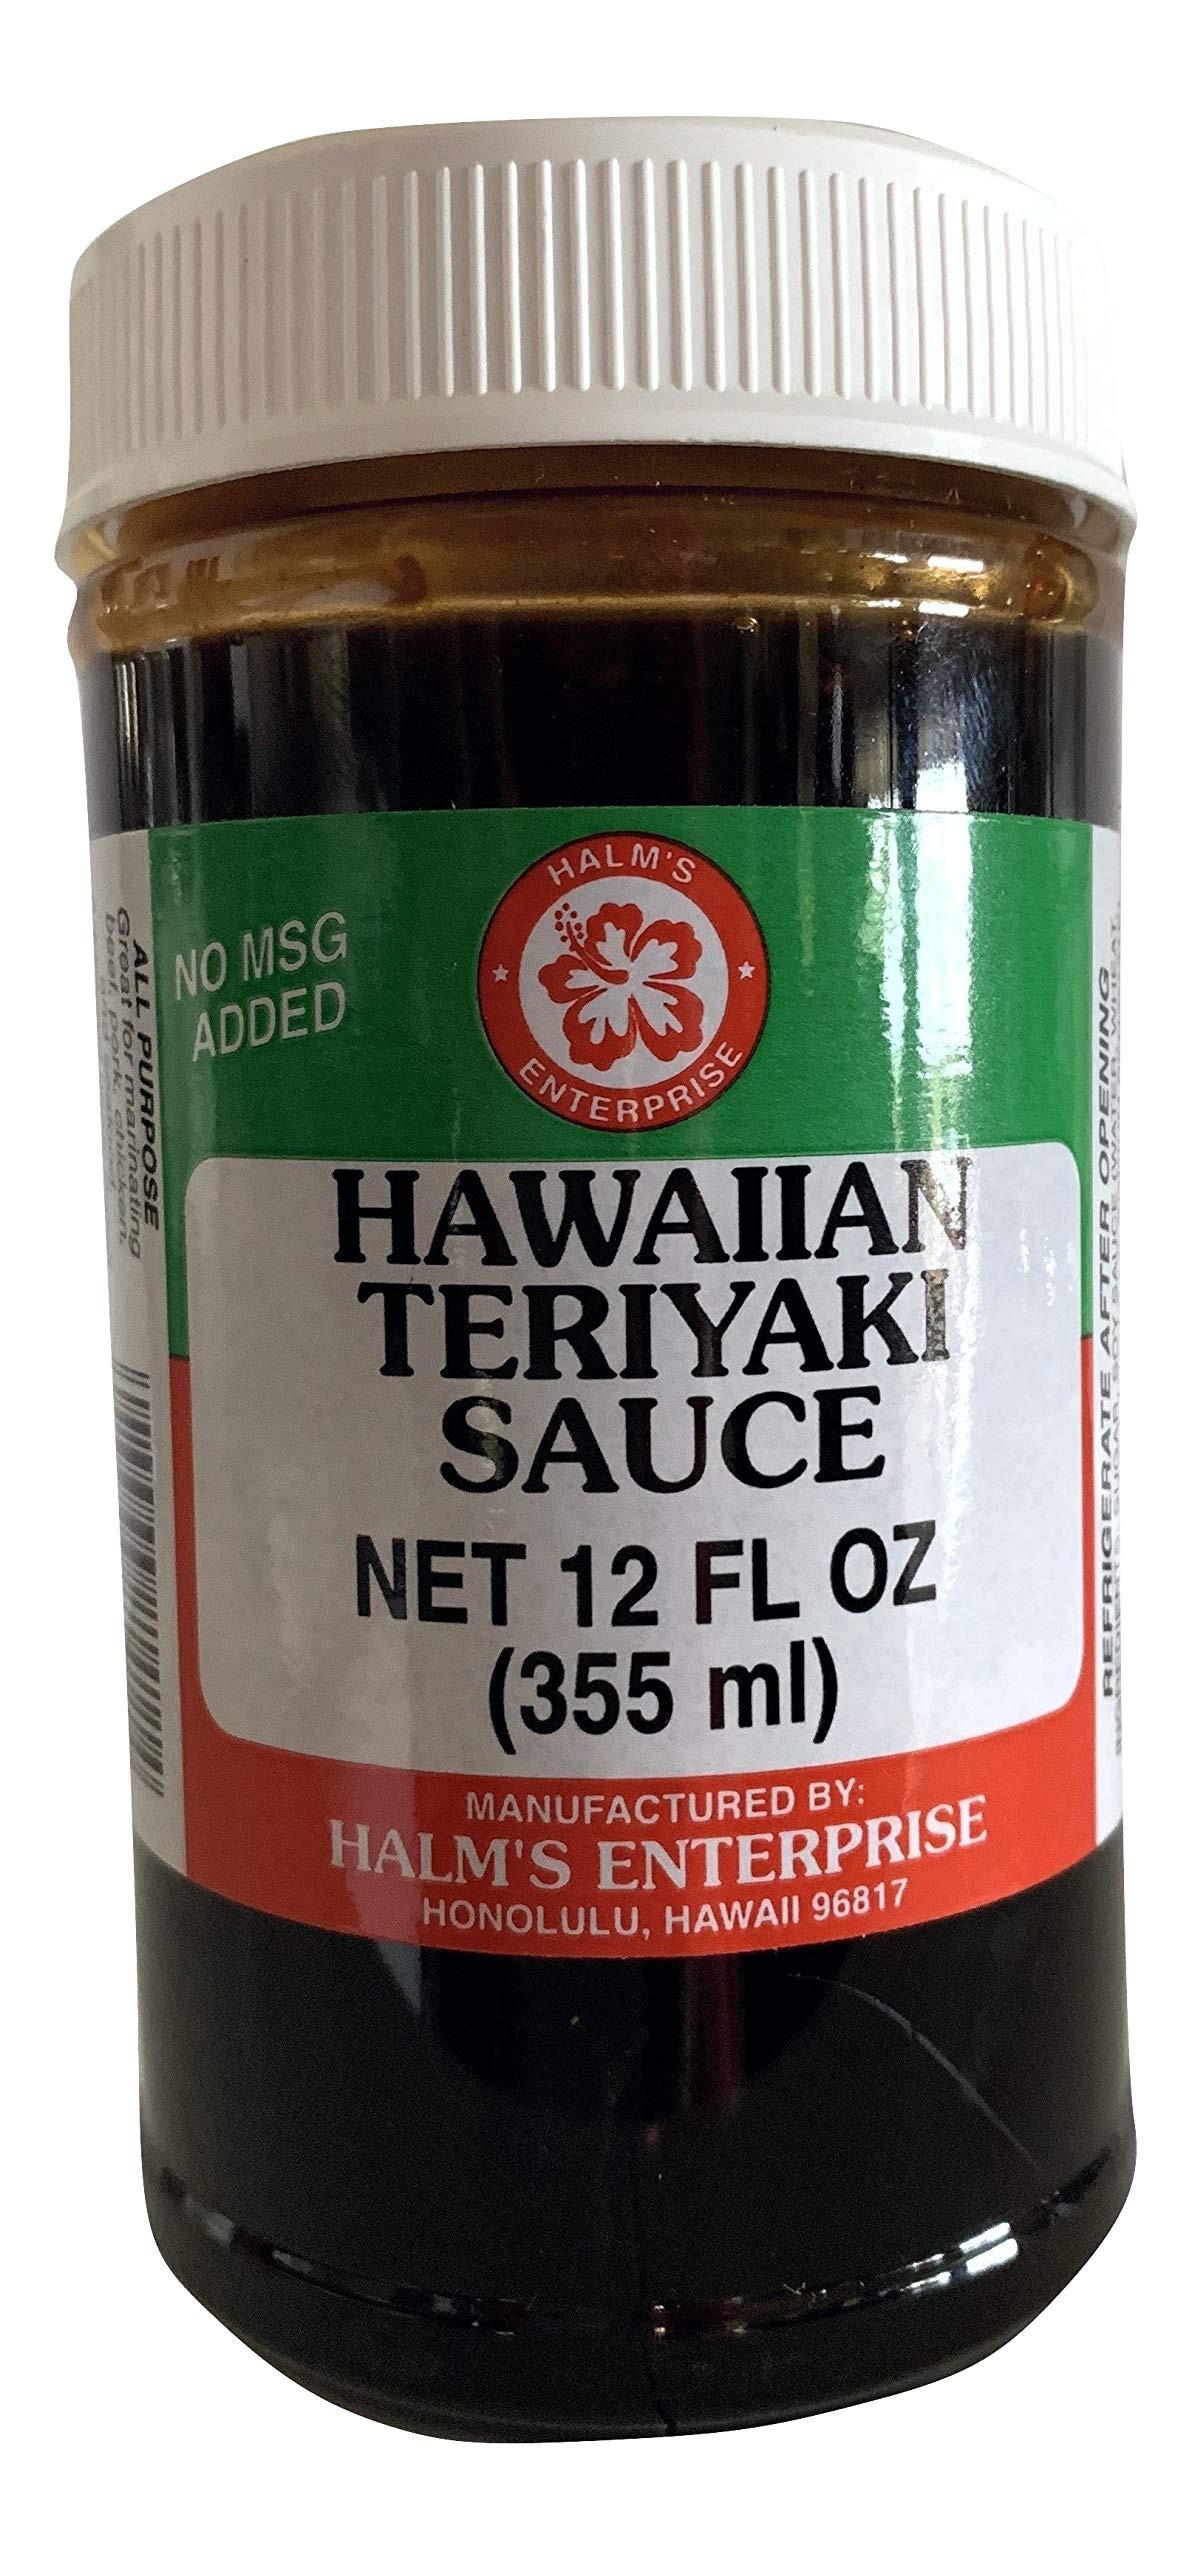
Item Name: Halm's Hawaiian Teriyaki Sauce
Product Description: Hawaiian teriyaki sauce
Value: 12.0
Unit: Fl Oz

Price: 21.98